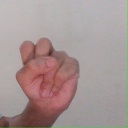
अक्षर: स